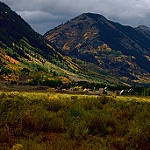
Label: mountain